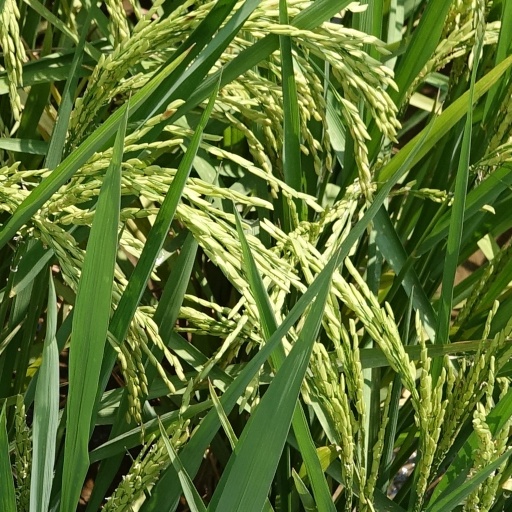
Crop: rice